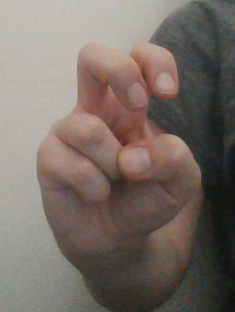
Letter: toot